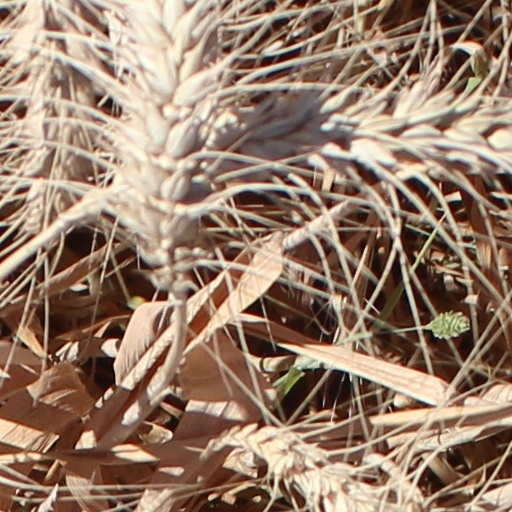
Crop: wheat